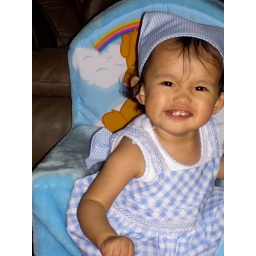
The little girl in blue with her crooked smile.